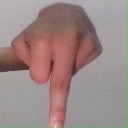
अक्षर: प